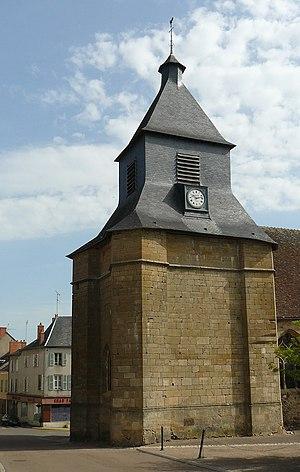
Clocher de l'église de Saint-Saulge (Nièvre, France)
Saint-Saulge est une commune française située dans le département de la Nièvre, en région Bourgogne-Franche-Comté.